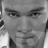
Emotion: neutral